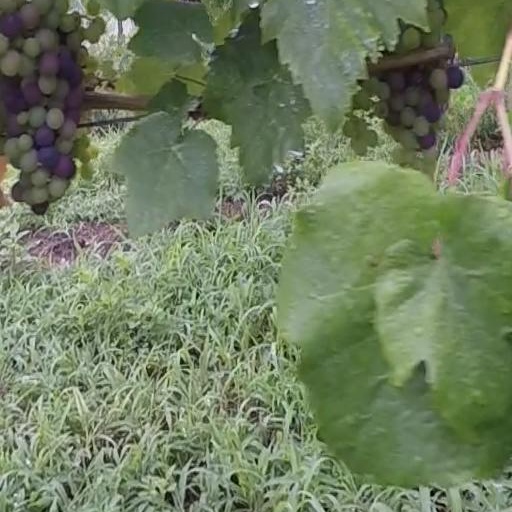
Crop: grape